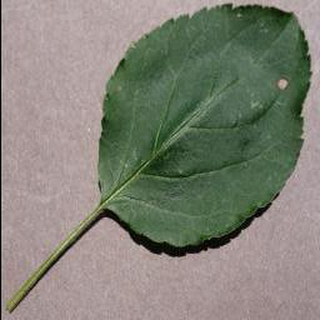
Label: apple_black_rot